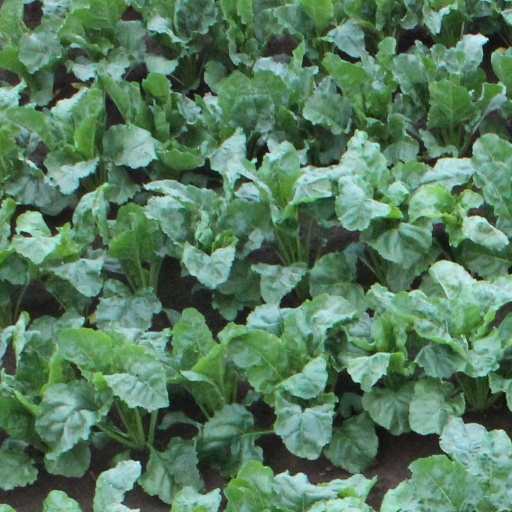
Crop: sugar beet